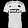
Label: T - shirt / top